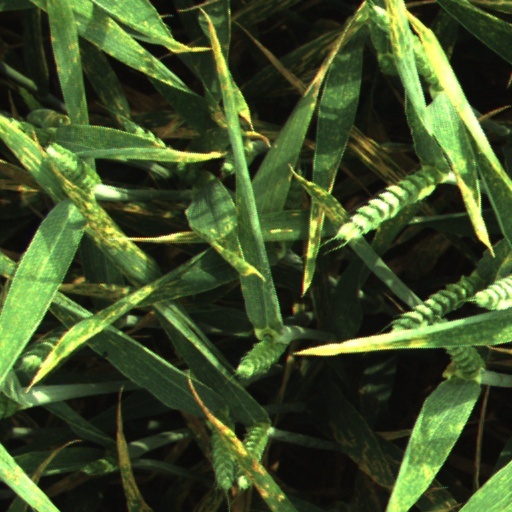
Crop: wheat